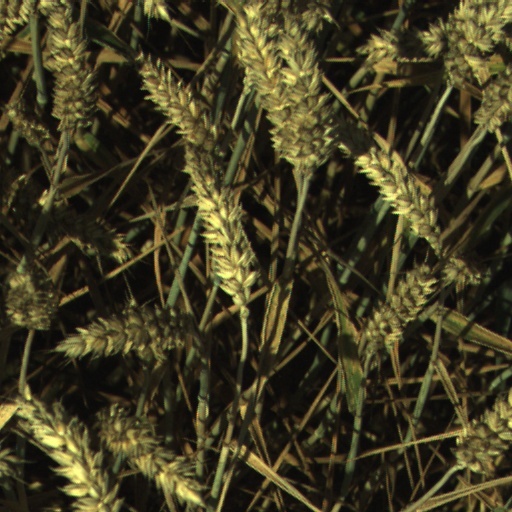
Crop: wheat